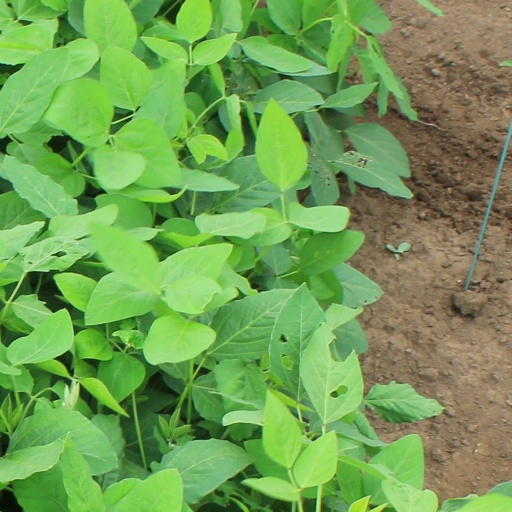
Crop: soybean